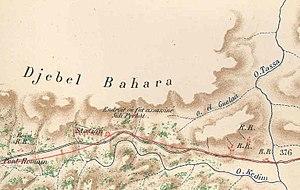
Extrait d'une carte d'état-major dressée en 1879 par le capitaine Derrien et montrant l'emplacement du meurtre de l'agha Farhat en 1864
L’insurrection de 1864 en Tunisie oppose la majeure partie de la population tunisienne au pouvoir beylical. Elle a pour origine le doublement des impôts payés par chaque habitant. Après avoir fait trembler le pouvoir en place, elle est férocement réprimée par l’armée beylicale tunisienne. Les exactions et les confiscations des forces de répression aggravent la situation économique du pays qui n’a d’autre choix que de recourir aux emprunts des banques étrangères, ce qui entraîne la faillite et la mise sous tutelle européenne des finances tunisiennes.